Dorothy Shea

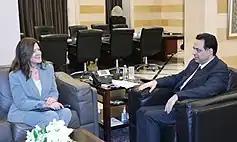
Shea with Lebanese Prime Minister Hassan Diab in 2020

On October 11, 2019, President Donald Trump announced his intent to nominate Shea to be the next United States ambassador to Lebanon. On October 17, 2019, her nomination was sent to the United States Senate. On December 17, 2019, a hearing was held on her nomination before the Senate Foreign Relations Committee. On January 15, 2020, her nomination was reported out of committee. On February 11, 2020, her nomination was unanimously confirmed by voice vote. She presented her credentials to President Michel Aoun on March 11, 2020.